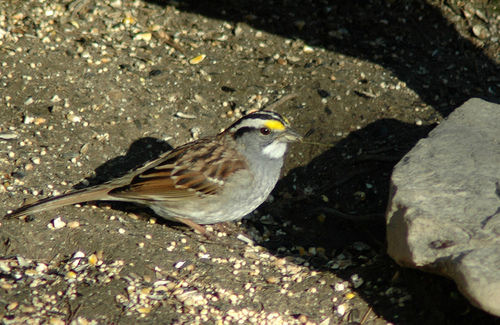
this bird has a soft gray breast, black and white stripes on its head, and bright yellow superciliary.
small bird with gray breast and sides, brown wings, and yellow eyebrow.
this gray and brown bird has a yellow eyebrow, black crown and white throat.
this bird has brown wingbars,grey belly and a black and white striped crown.
this little bird has a gray belly and breast with a brown wing and white wingbar.
this bird has wings that are brown and has a grey bellycolorful bird with long tail yellow spots and stripes.
this bird has a black and white crown with yellow eyebrow and grey belly.
this bird has a black and grey crown, brown primaries, and a grey belly.
this bird has a yellow eyebrow, and grey breast and belly.
Species: White Throated Sparrow